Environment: real
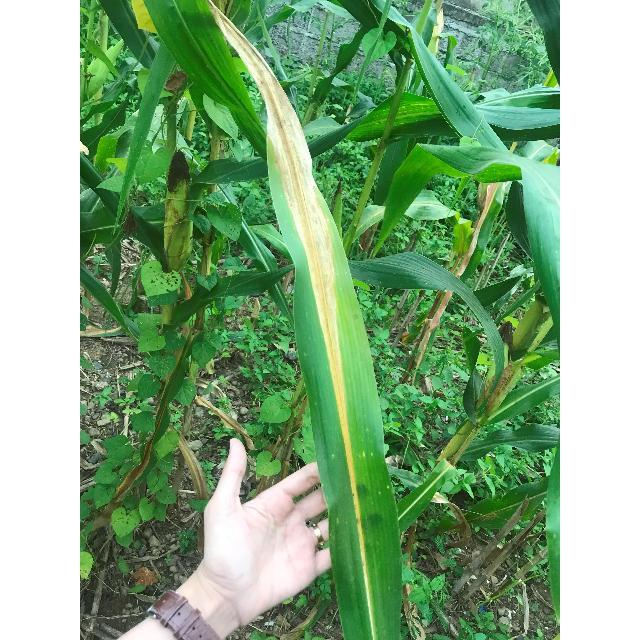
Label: nitrogen_deficiency